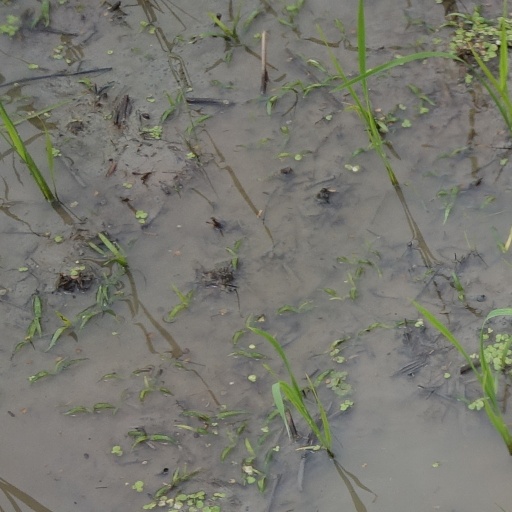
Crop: rice